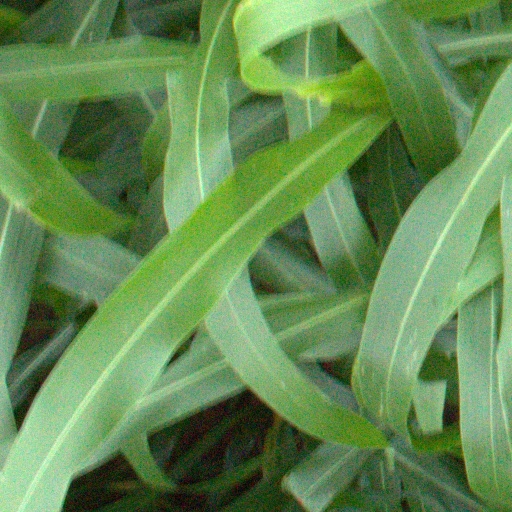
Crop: sorghum